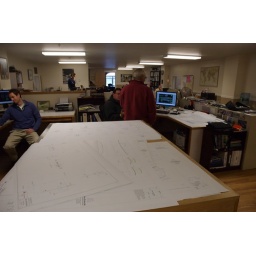
In the office in the new building. Boat plans on paper and visible on the computer. (AutoCAD)